Roslyn Heights, New York

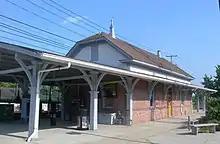
The Roslyn LIRR station's station house in 2011.

In the 1950s and 1960s, the area of Roslyn Heights south of the Northern State Parkway known as Roslyn Country Club proposed incorporating itself as a village, citing the desire for home rule the first time in the 1950s and their dissatisfaction with Nassau County's plans to widen Roslyn Road the second time in the 1960s. These proposals were ultimately unsuccessful, and all of Roslyn Heights remains an unincorporated hamlet within and directly governed by the Town of North Hempstead to this day.